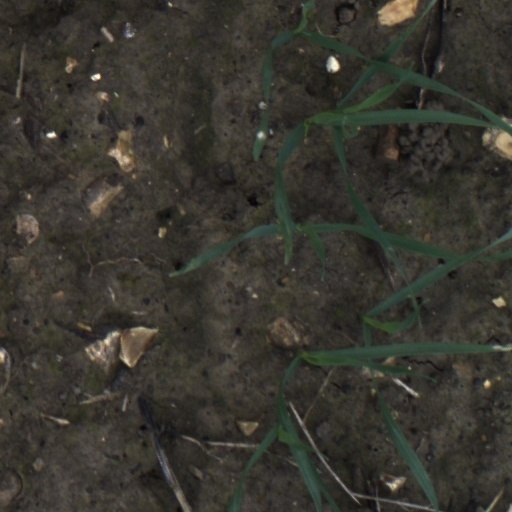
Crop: wheat